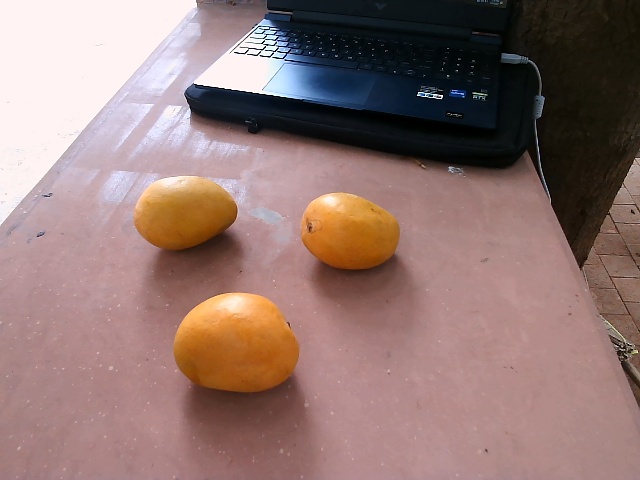
Label: Ripe_Mango